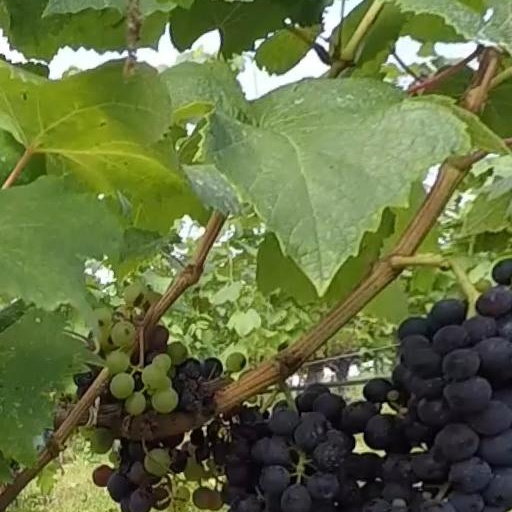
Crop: grape